Christianity and science

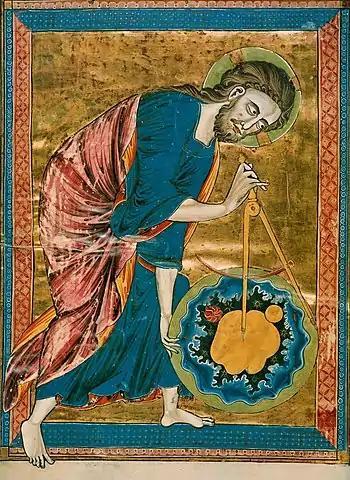
Science, and particularly geometry and astronomy, was linked directly to the divine for most medieval scholars. The compass in this 13th-century manuscript is a symbol of creation.

Most sources of knowledge available to the early Christians were connected to pagan worldviews as the early Christians largely lived among pagans. There were various opinions on how Christianity should regard pagan learning, which included its ideas about nature. For instance, among early Christian teachers, from Tertullian (c. 160–220) held a generally negative opinion of Greek philosophy, while Origen (c. 185–254) regarded it much more favourably and required his students to read nearly every work available to them.